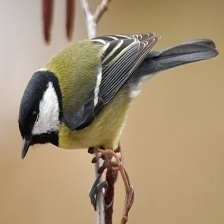
Species: PARUS MAJOR
Scientific name: PARUS MAJOR
ImageNet parent category: chickadee